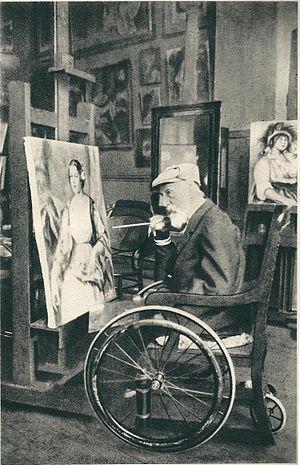
Auguste Renoir, dans son atelier en 1914.